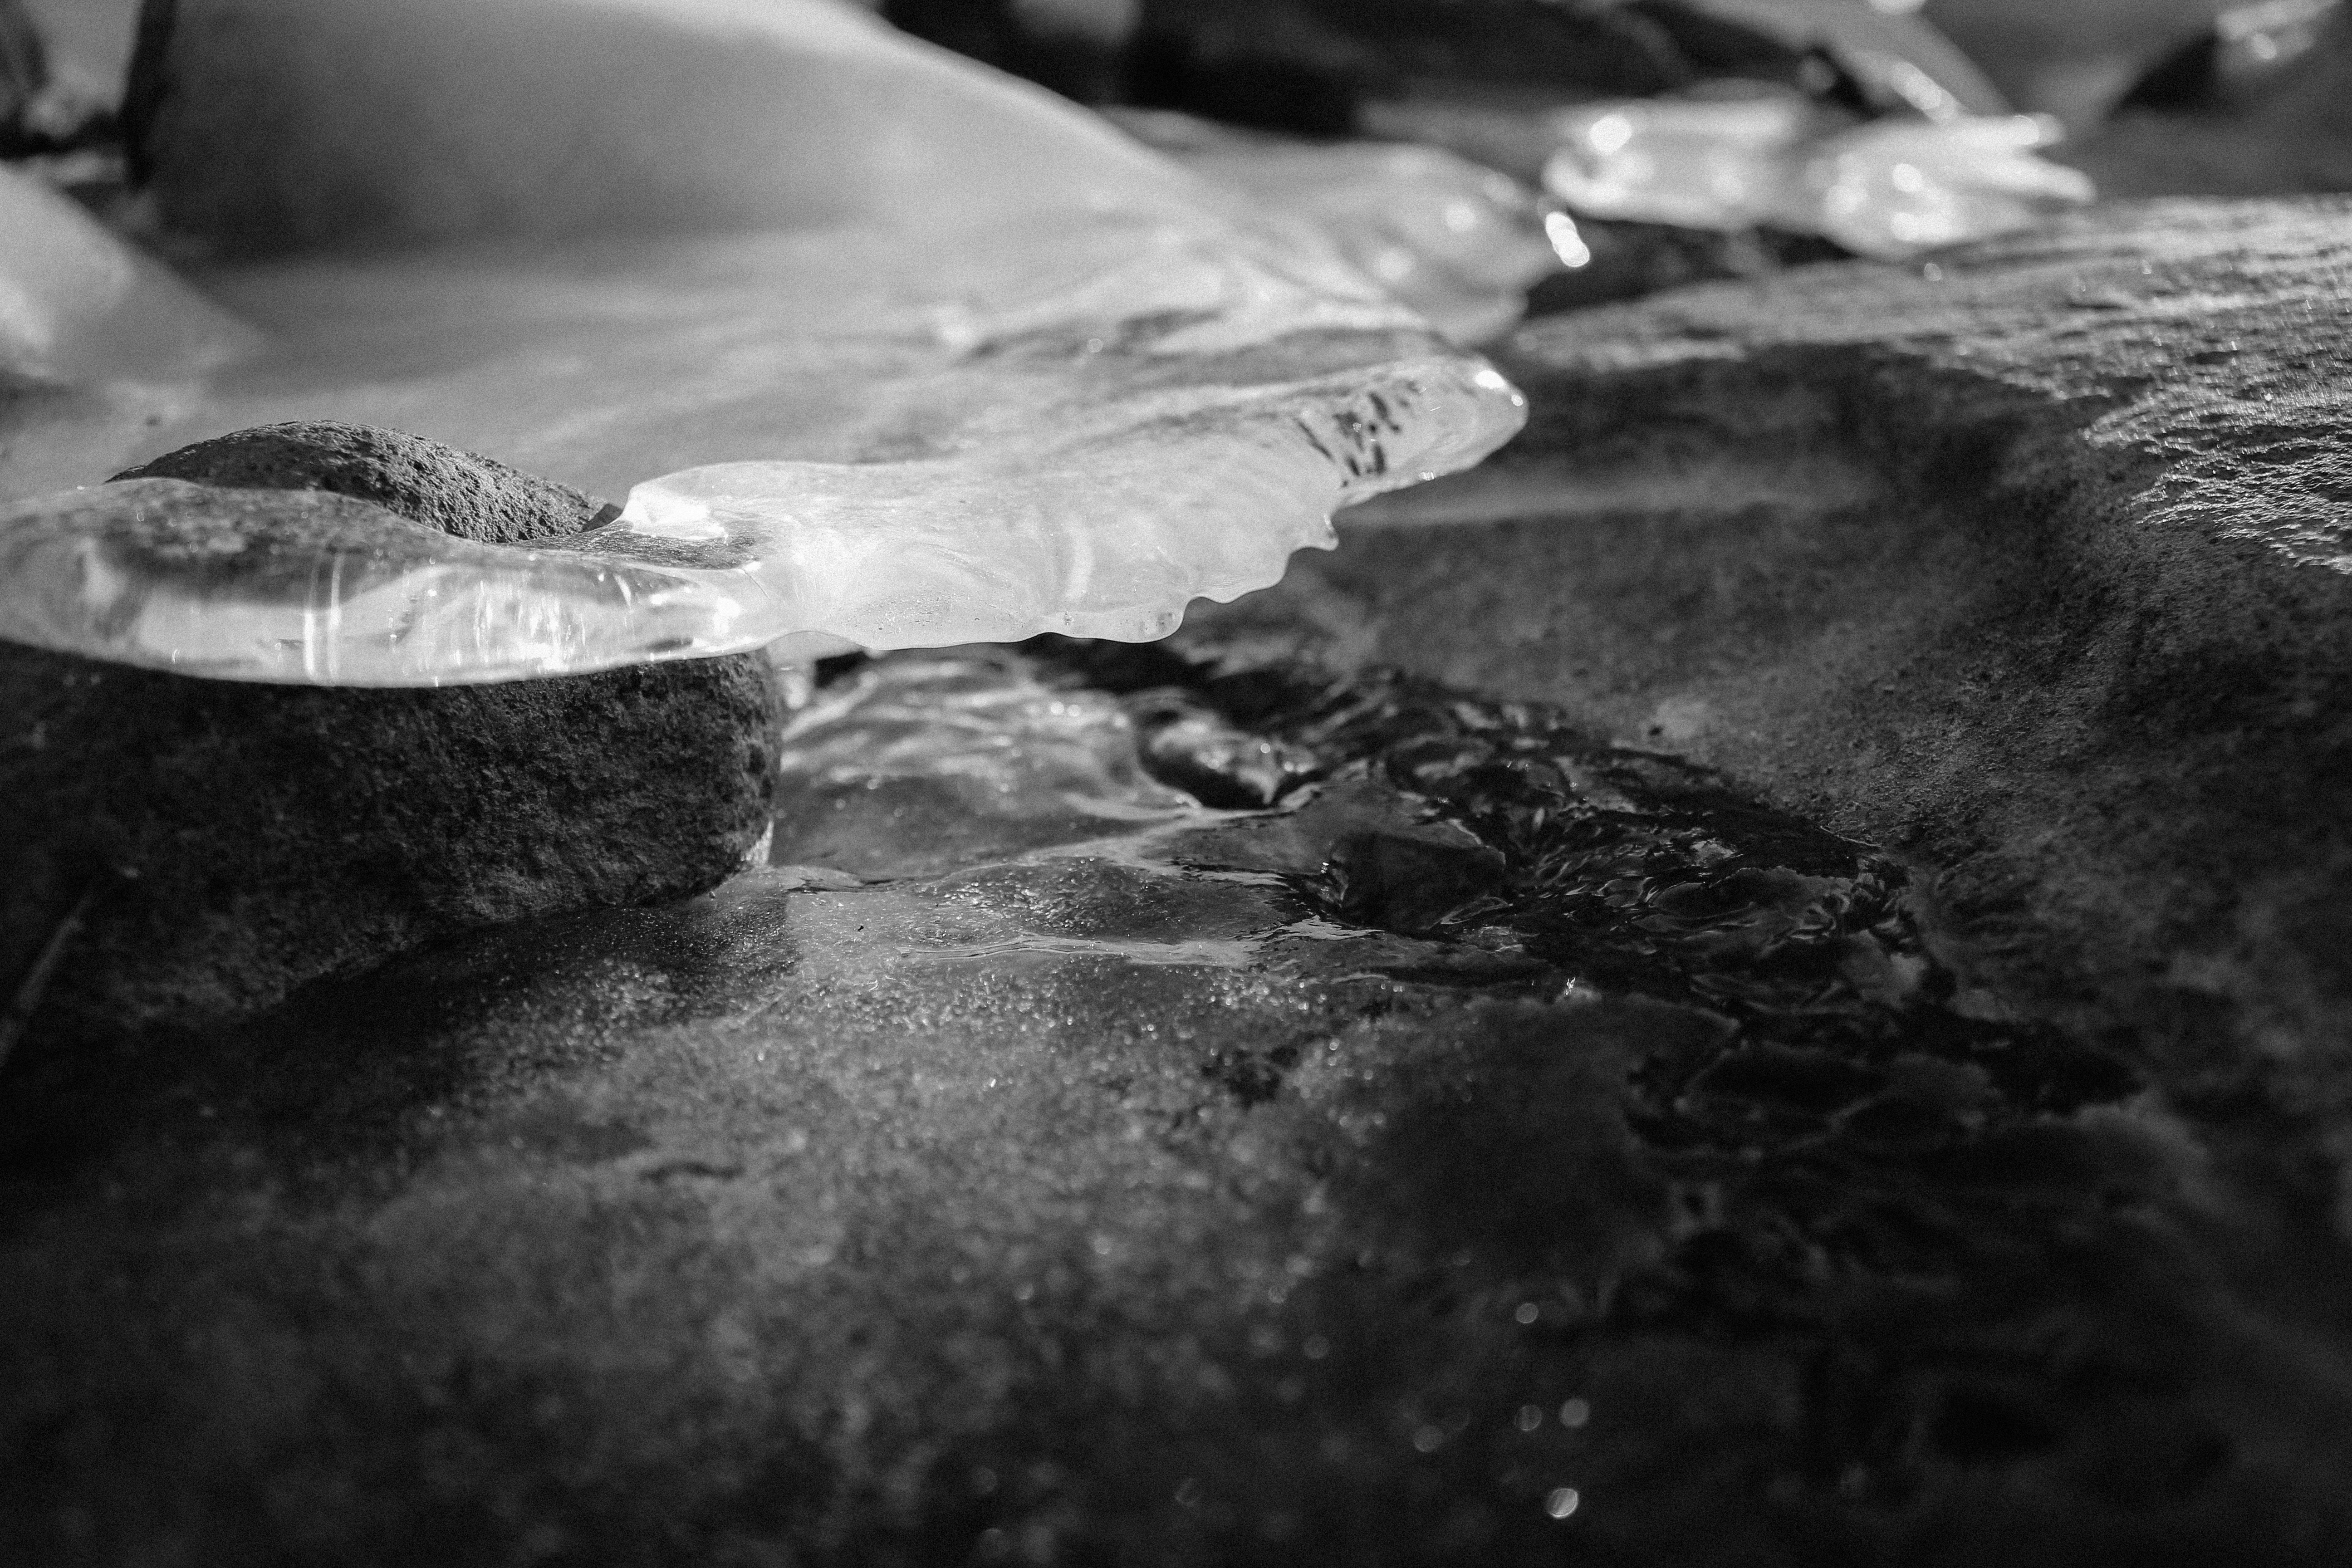
water, rock, snow, light, black and white, white, photography, leaf, ice, reflection, darkness, black, monochrome, close up, melting, freezing, macro photography, monochrome photography